Volcanology

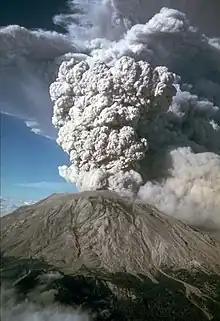
After the first eruption of Mount St. Helens on May 18, five more explosive eruptions occurred in 1980, including this event on July 22. This eruption sent pumice and ash 6 to 11 miles (10-18 kilometers) into the air, and was visible in Seattle, Washington, 100 miles (160 kilometers) to the north. The view here is from the south.

During the Renaissance, observers as Bernard Palissy, Conrad Gessner, and Johannes Kentmann (1518–1568) showed a deep intense interest in the nature, behavior, origin and history of the terrestrial globe. Many theories of volcanic action were framed during the late sixteenth mid-seventeenth centuries. Georgius Agricola argued the rays of the sun, as later proposed by Descartes had nothing to do with volcanoes. Agricola believed vapor under pressure caused eruptions of 'mointain oil' and basalt. Johannes Kepler considered volcanoes as conduits for the tears and excrement of the Earth, voiding bitumen, tar and sulfur. Descartes, pronouncing that God had created the Earth in an instant, declared he had done so in three layers; the fiery depths, a layer of water, and the air. Volcanoes, he said, were formed where the rays of the sun pierced the earth.